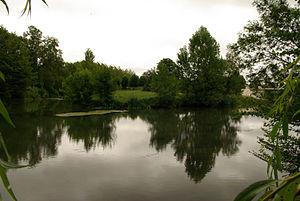
Confluent de l'Indre et de l'Indrois
L'Indrois est une rivière française, qui coule dans les départements de l'Indre et d'Indre-et-Loire, en région Centre-Val de Loire, et un affluent de Indre, donc un sous-affluent de la Loire.